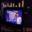
Label: television